Mercedes-Benz C11

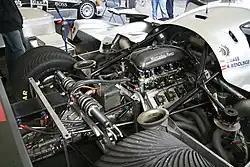
The Mercedes-Benz M119HL V8 engine

Points also scored by the Sauber C9. Points also scored by the Mercedes-Benz C291.